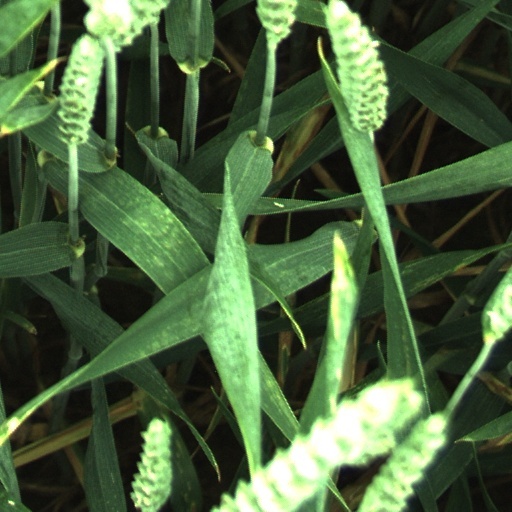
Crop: wheat